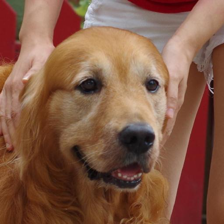
Label: animals